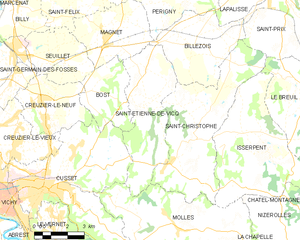
Carte des communes françaises: Saint-Étienne-de-Vicq